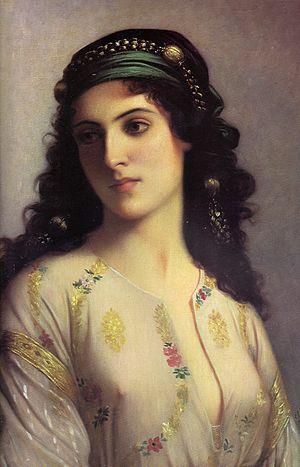
Juive de Tanger. Huile sur toile.